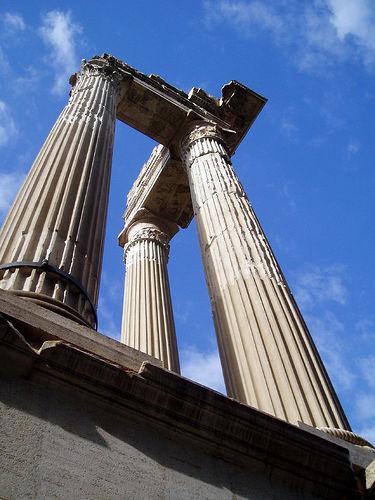
Weather: sun or clear